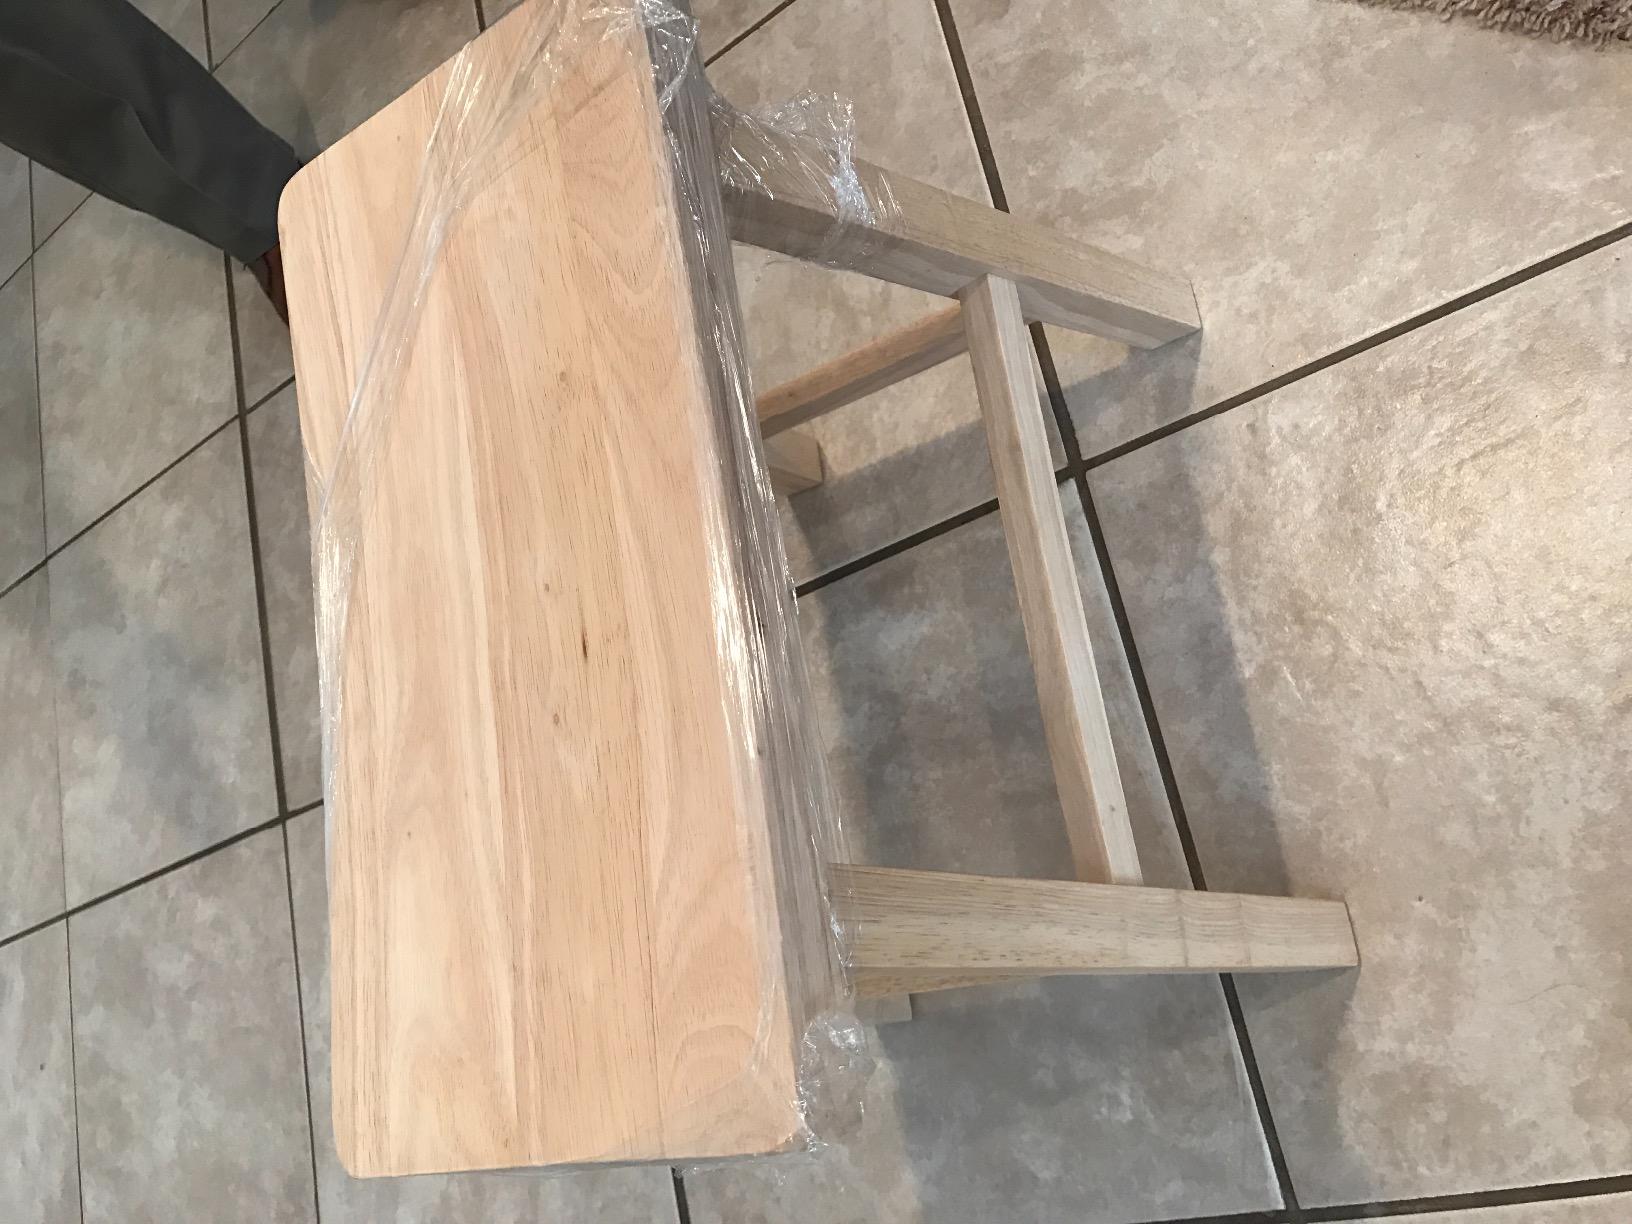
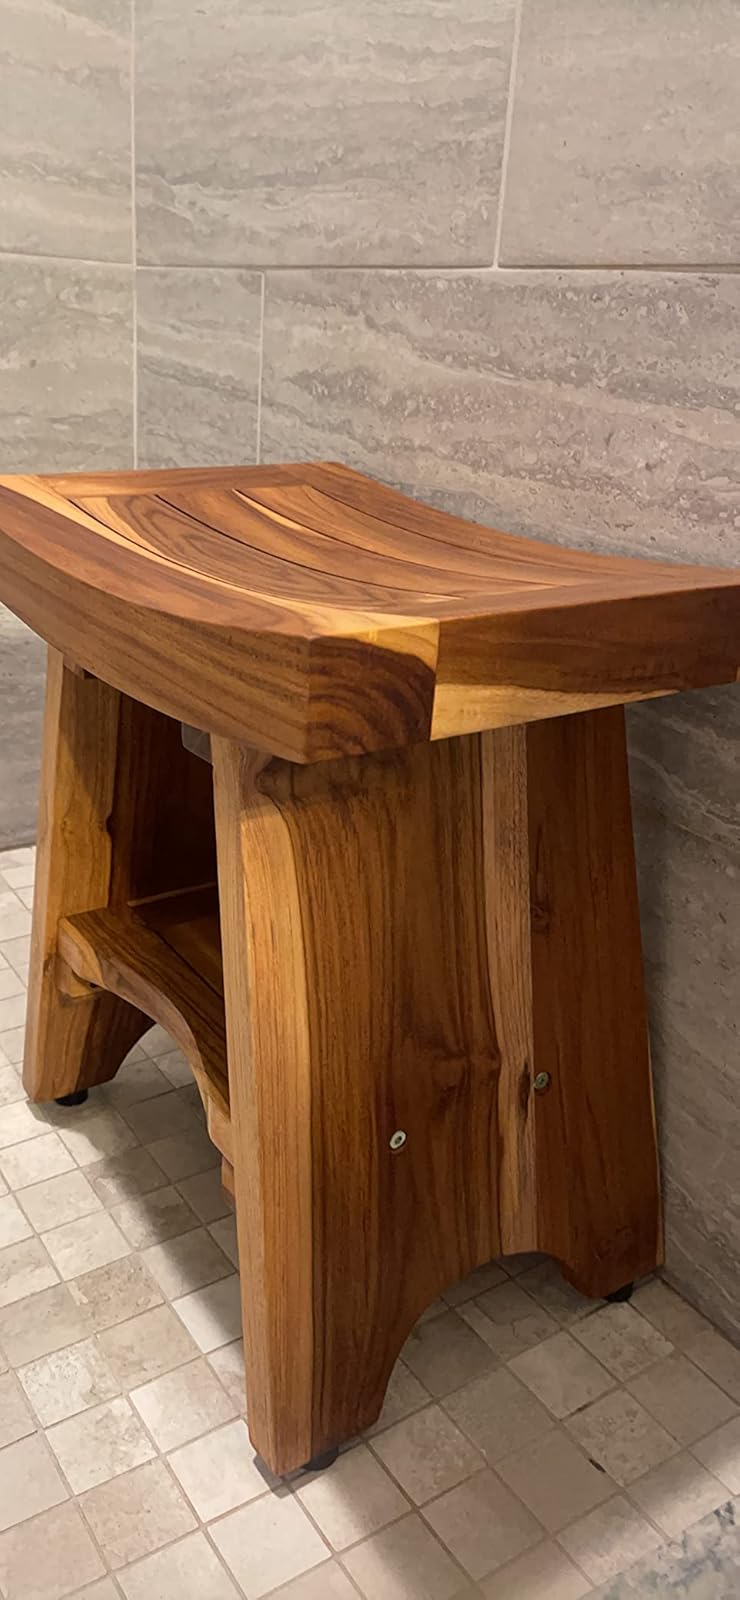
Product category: stool
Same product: no